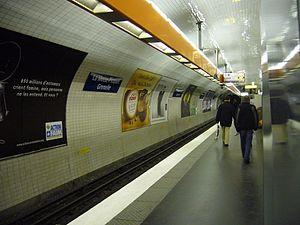
Vue des quais de la ligne 8 en direction de Créteil à la station La Motte-Picquet - Grenelle sur la ligne 8 du métro de Paris.
La Motte-Picquet - Grenelle est une station des lignes 6, 8 et 10 du métro de Paris, située dans le 15ᵉ arrondissement de Paris.